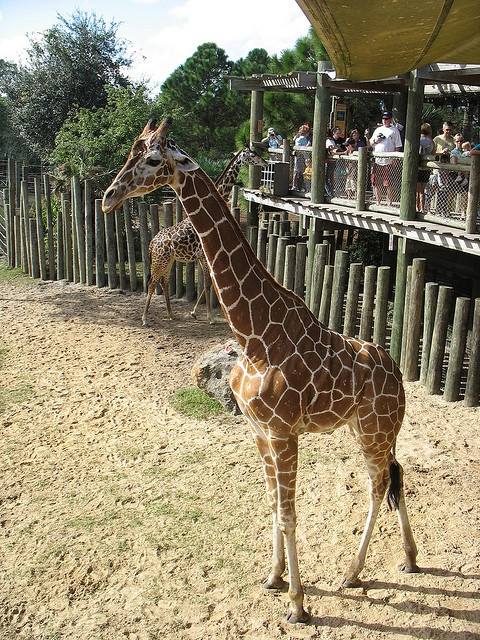
a tall giraffe standing on top of a dirt field.
Two giraffes walk around an enclosed sandy area while people watch from a stand.
two giraffes on a dirt ground with a wooden fence
A giraffe stands in its zoo confinements as people look on.
A giraffe is looked at by many people on a balcony.